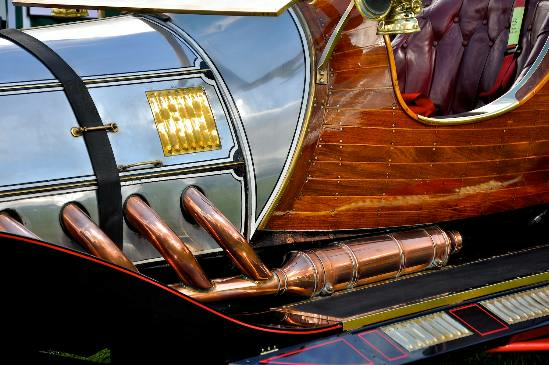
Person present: No